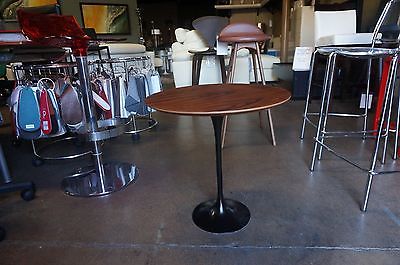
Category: table